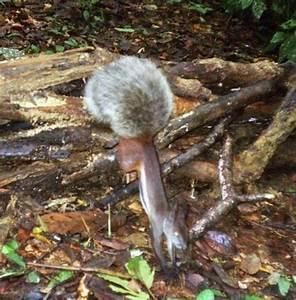
squirrel